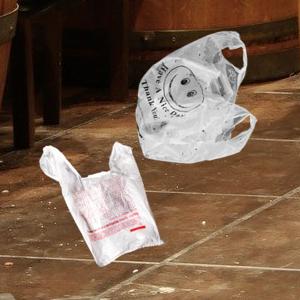
Label: plasticbags